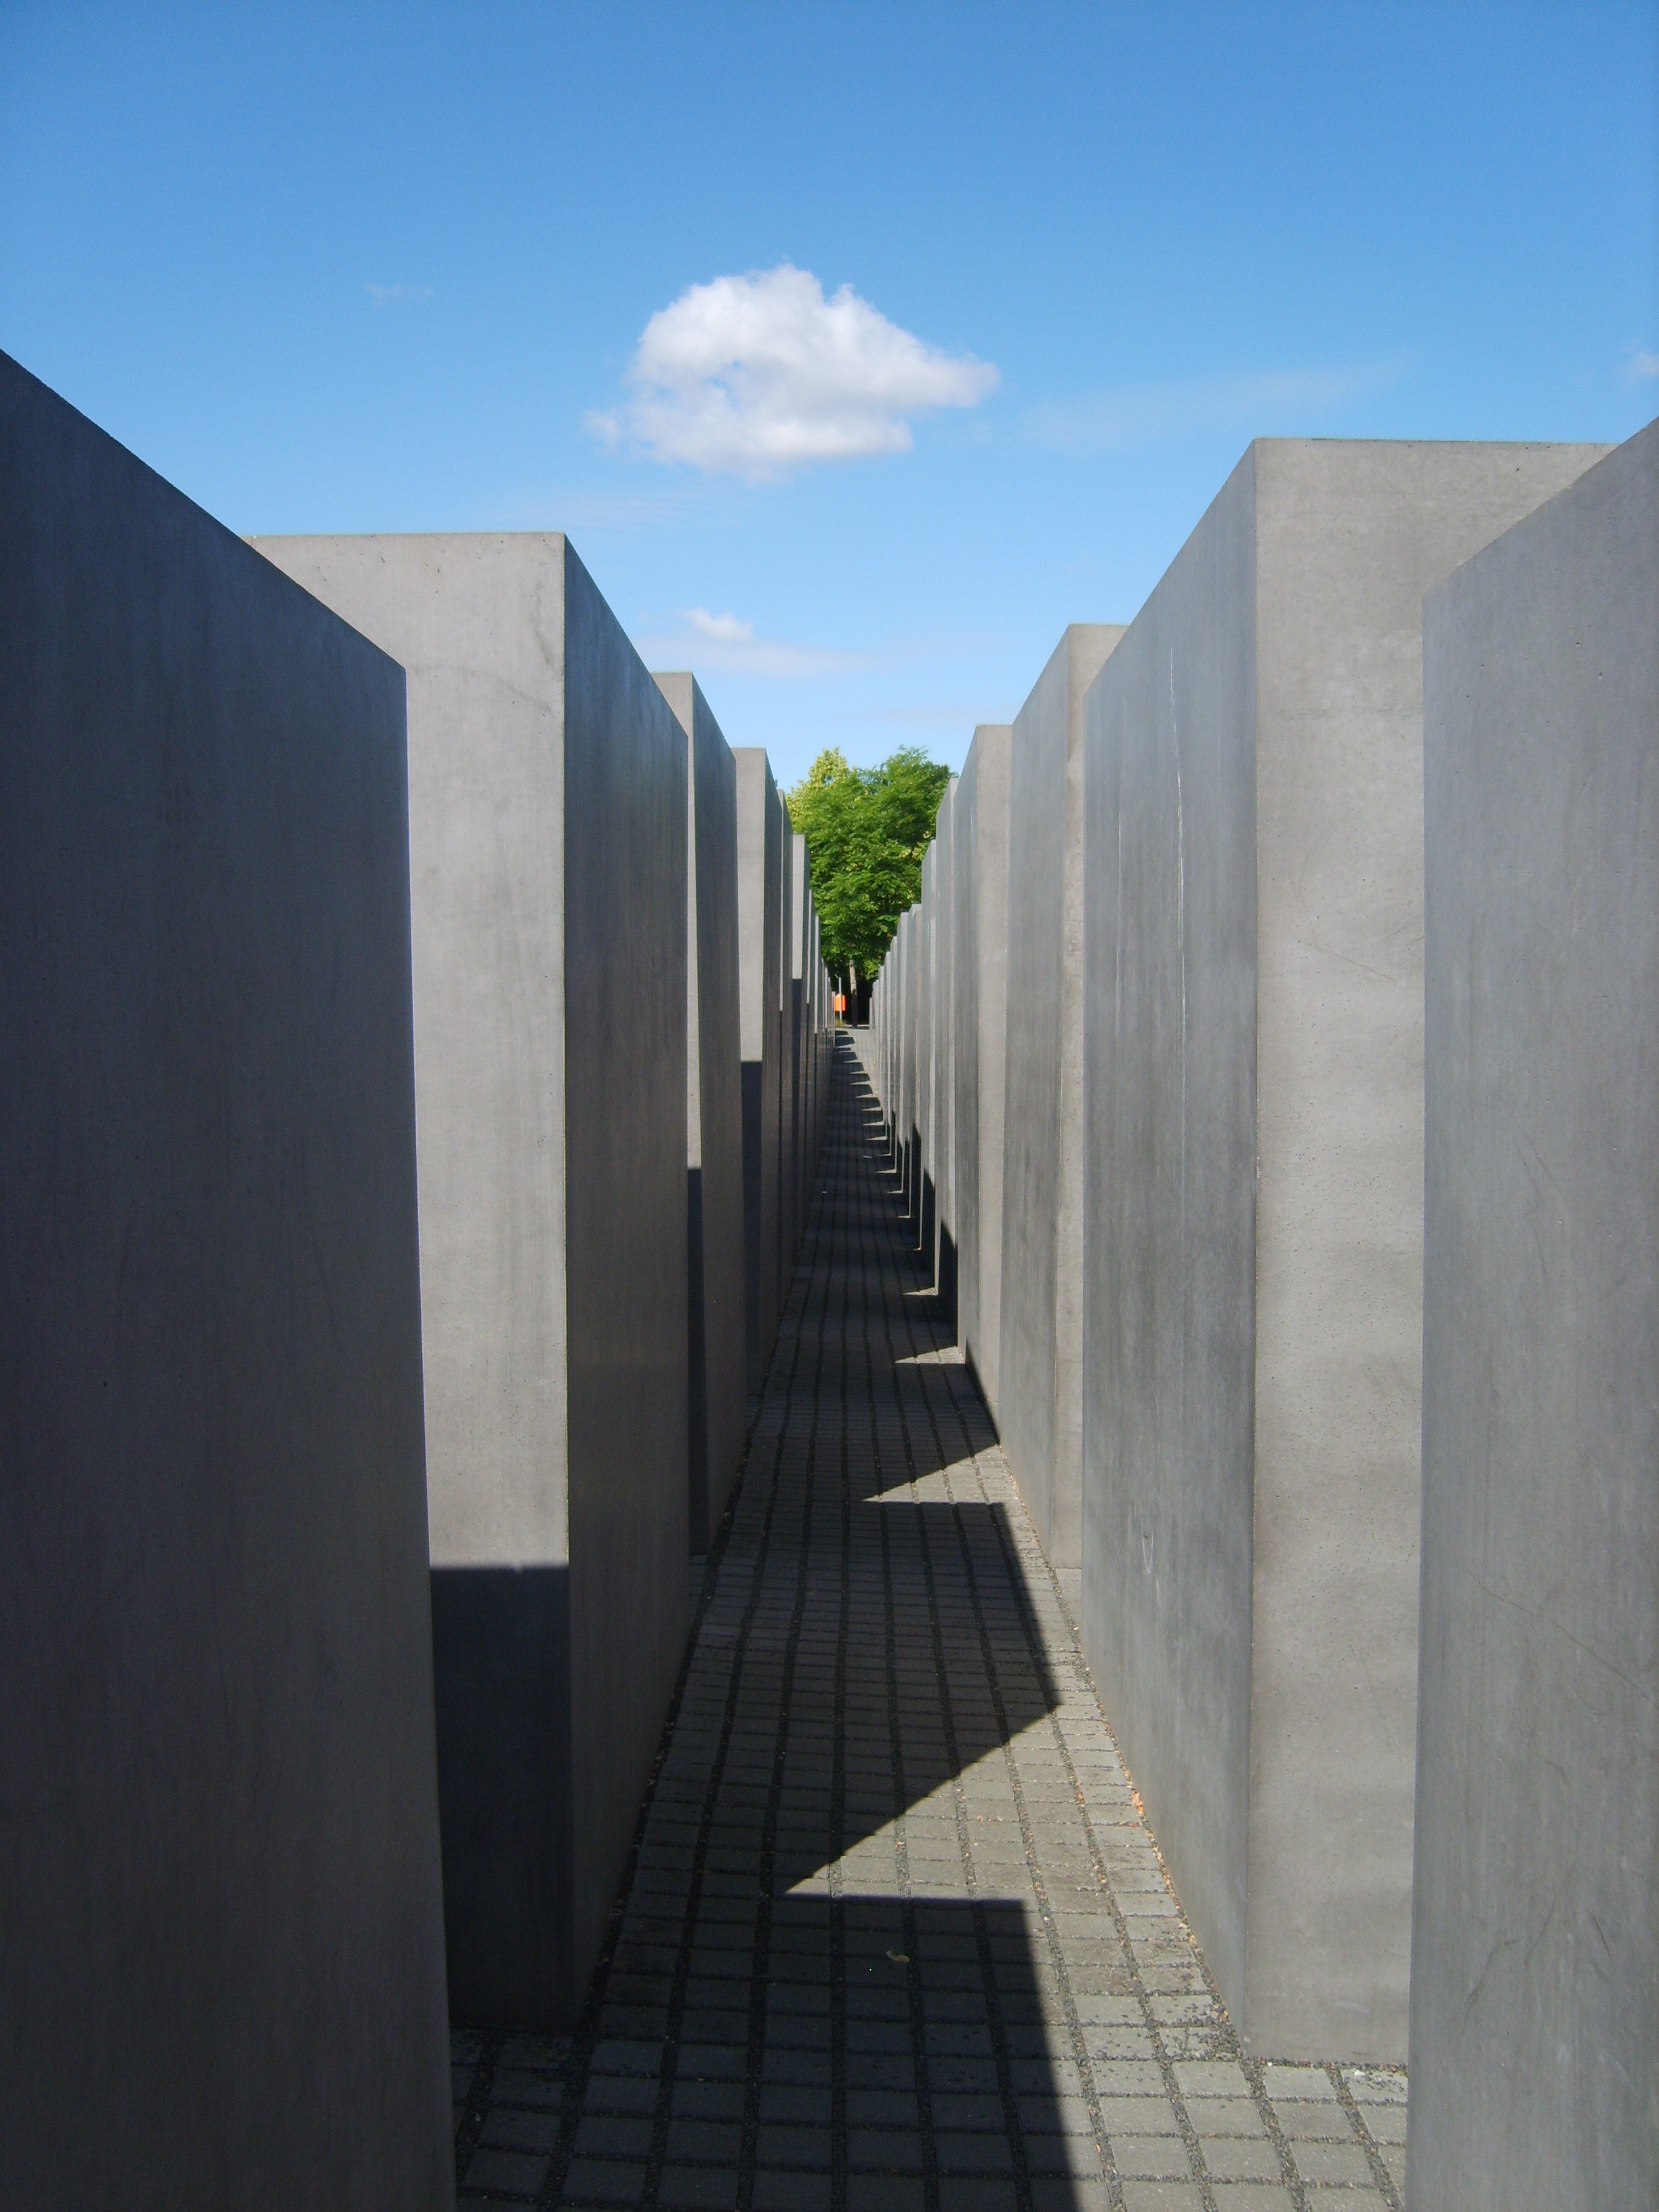
architecture, wall, monument, arch, landmark, facade, professional, memorial, stones, monolith, holocaust memorial, berlin memorial